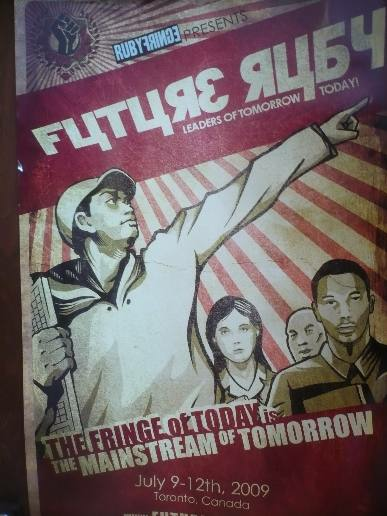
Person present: Yes